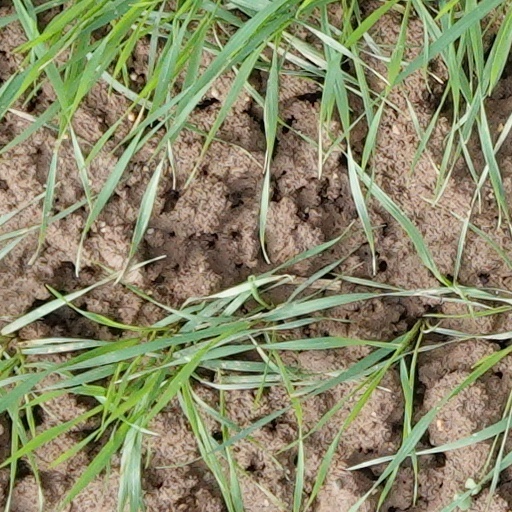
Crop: wheat